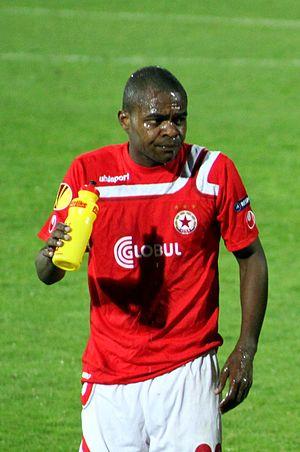
Marcos Antônio Malachias Júnior, plus couramment appelé Marquinhos, né le 30 avril 1982 à Campinas au Brésil, est un footballeur international bulgare d'origine brésilienne qui évolue au poste de milieu offensif.